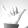
ASL letter: Y